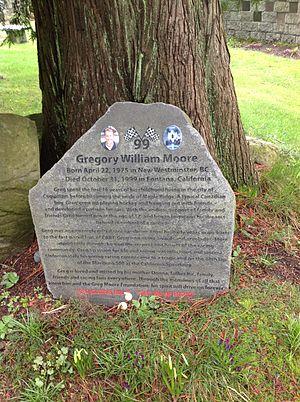
Greg Moore, né le 22 avril 1975 à New Westminster, en Colombie-Britannique et mort le 31 octobre 1999 à Fontana, en Californie, est un pilote automobile canadien. Considéré comme l'un des plus grands espoirs de sa génération, il s'est tué à 24 ans dans un accident survenu lors de l'ultime manche de la saison 1999 de CART.